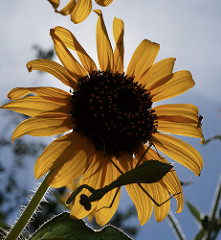
Flower: sunflower